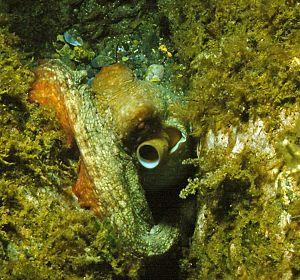
Octopus vulgaris Cuvier, 1798 - Banyuls-sur-Mer